Third Battle of Manzanillo

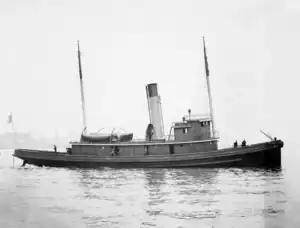
The USS "Wompatuck" underway, 20 April 1899.

By 10:35am, the battle had been concluded. The Spanish squadron had been entirely destroyed, suffering casualties of three men killed, fourteen men wounded, four gunboats sunk or destroyed and three transports and pontoons burned to the waterline, while the Americans, on the other hand, had suffered no casualties. The only significant damage incurred by the American force was a three-pounder gun that broke loose from its rivets on the "Wompatuck", though one of USS "Wilmington"s guns was disabled due to Spanish gunfire for a few minutes. The threat posed by the Spanish flotilla was eliminated, and the American squadron returned victorious to the main fleet. The "Wompatuck", however, left the rest of the warships and instead sailed towards at Guantánamo Bay where the Americans had established a base after their victory at the Battle of Guantánamo Bay to bring Admiral William T. Sampson news of the latest American victory.